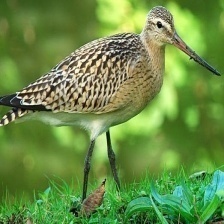
Species: BAR-TAILED GODWIT
Scientific name: LIMOSA LAPPONICA